Mexico City

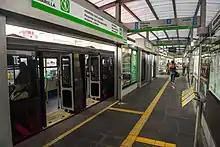
Metrobús rapid transit bus stop station at Mina

Mexico City International Airport is Mexico City's primary airport (IATA Airport Code: MEX), and serves as the hub of Aeroméxico (Skyteam). Felipe Ángeles International Airport (IATA Airport Code: NLU) is Mexico City's secondary airport, and was opened in 2022, rebuilt from the former Santa Lucía Air Force Base. It is located in Zumpango, State of Mexico, north-northeast of the historic center of Mexico City by car.